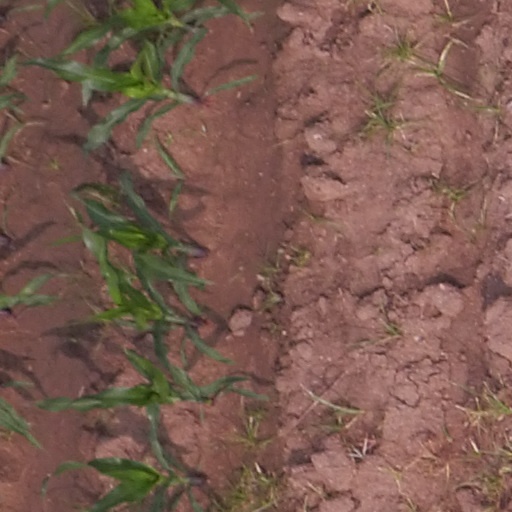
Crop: maize; corn